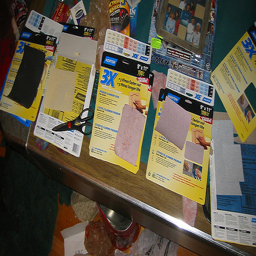
A pair of scissors and some paper on a desk.
There are many packages laid out across the table.
a table that has all kinds of stuff on it
A table topped with lots of papers and construction supplies.
There are several items left on the table.